Central Asian Flyway

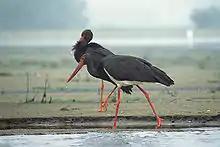
Black storks

Key wetland sites include Mangla Lake, Rawal Lake in Margalla Hills National Park, Zangi Nawar Lake, the high mountain wetlands in northern Pakistan including the Naltar wetland complex and the wetlands of Deosai National Park plains. There have been several reports of black storks, cranes and flocks of vulnerable marbled teal.